Vaiben Louis Solomon

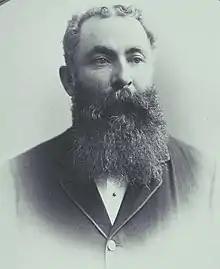
Vaiben Louis Solomon at the 1897–1898 Australasian Federal Convention.

Solomon was a member of the Australian Federation Convention in 1897 and the Convention that framed the Australian Constitution in 1897–98, before his election to the inaugural Australian federal Parliament in 1901 as a Free Trade member for the single statewide Division of South Australia. Solomon unsuccessfully stood for the Division of Boothby at the 1903 election before returning to the South Australian House of Assembly in 1905 as the Member for the Northern Territory. By the time of his death to cancer, Solomon was Deputy Leader of the Opposition. Solomon holds the dual distinctions of being South Australia's sole Jewish and shortest serving Premier.